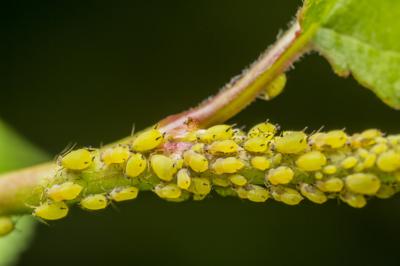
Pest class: green_peach_aphid